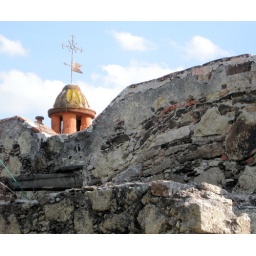
Bell tower peeking over the wall at the17th century church at &amp;quot;old San Miguel&amp;quot;....San Miguel Viejo, Mexico. November, 2009.